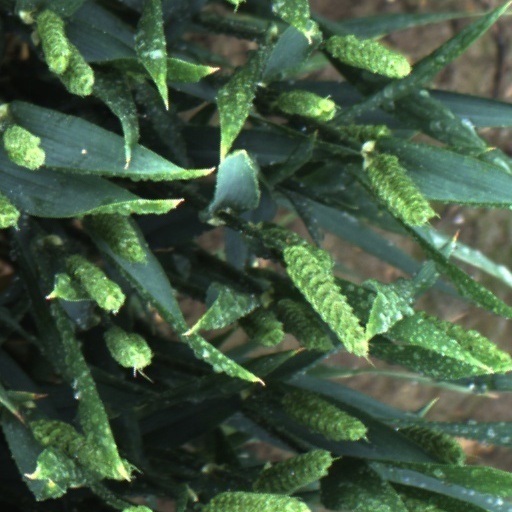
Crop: wheat